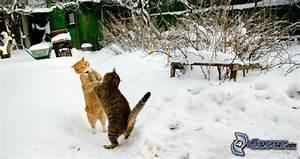
cat